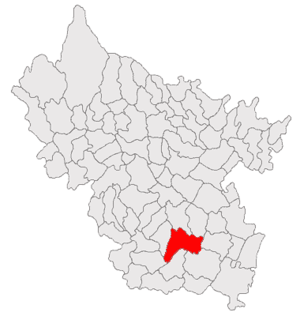
Smeeni est une commune située dans le județ de Buzău, en Roumanie. Elle est composée de sept villages, Albești, Bălaia, Călțuna, Moisica, Smeeni, Udați-Lucieni et Udați-Mânzu.